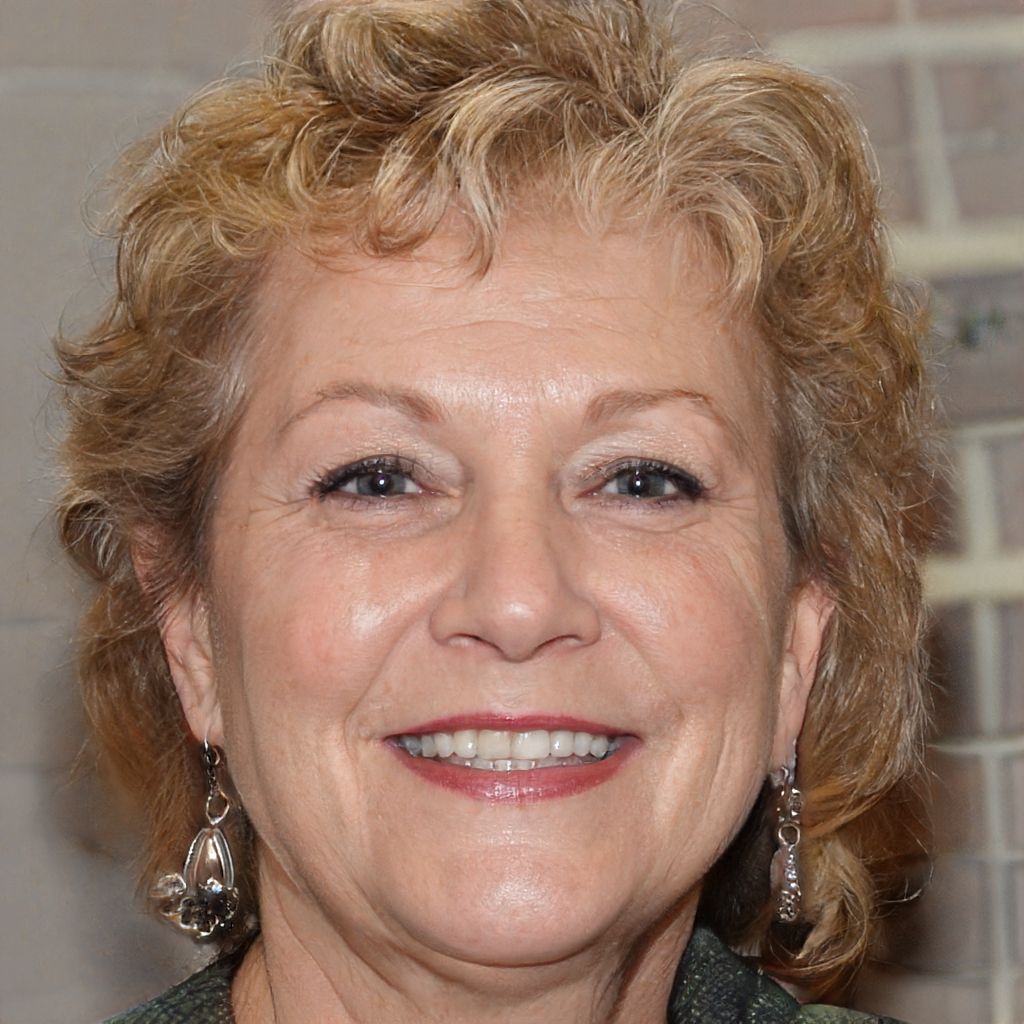
Gender: Female